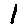
Label: 1